Plug-in electric vehicles in Norway

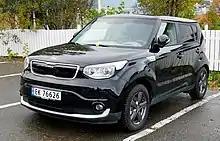
During 2015 a total of 2,044 used Kia Soul EVs were imported in Norway, mainly from Germany.

Despite having for many years the world's highest growth rates and highest penetration of EVs, Norway's crude oil consumption for motor vehicles increased from 2013 to 2016, particularly dutiable diesel fuel. One factor in the slow decline of oil consumption is Norway's relatively rapid population growth. Another factor is the significant number of petrol- and diesel-driven vehicles still on the roads, with only 5% being plug-in electric passenger cars by the end of 2016.